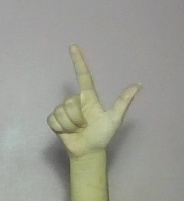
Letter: laam